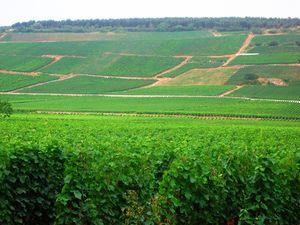
Vignoble de Vosne-Romanée, Bourgogne, France.